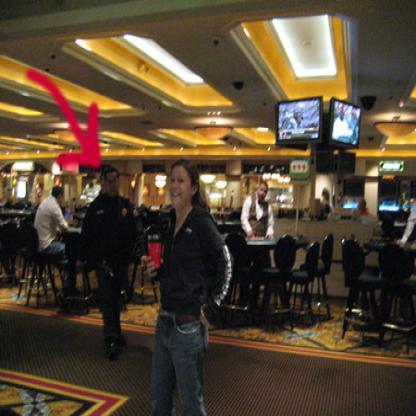
Scene: Indoor